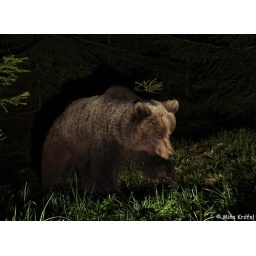
European brown bear Ursus arctos walking on a forest path at night in Northern Dinaric Mountain in Slovenia